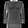
Label: Pullover